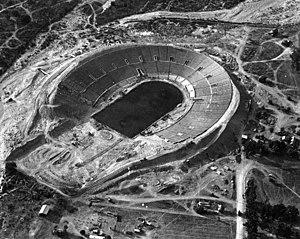
Un Bowl ou Bowl Game est une rencontre de football américain, la plupart du temps au niveau universitaire organisé par la NCAA en tant que matchs d'après-saison. Ce sont des finales entre équipes universitaires, qui constituent le dernier match de la saison pour les équipes qualifiées.
Le Rose Bowl est un stade de la ville de Pasadena dans la banlieue de Los Angeles, en Californie. Reconnu comme monument historique, il peut accueillir 94 392 personnes. Ce stade est utilisé pour de grandes rencontres internationales de football et des rencontres de football américain universitaire. Il est ainsi l'antre des UCLA Bruins depuis 1982.